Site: brandenburg
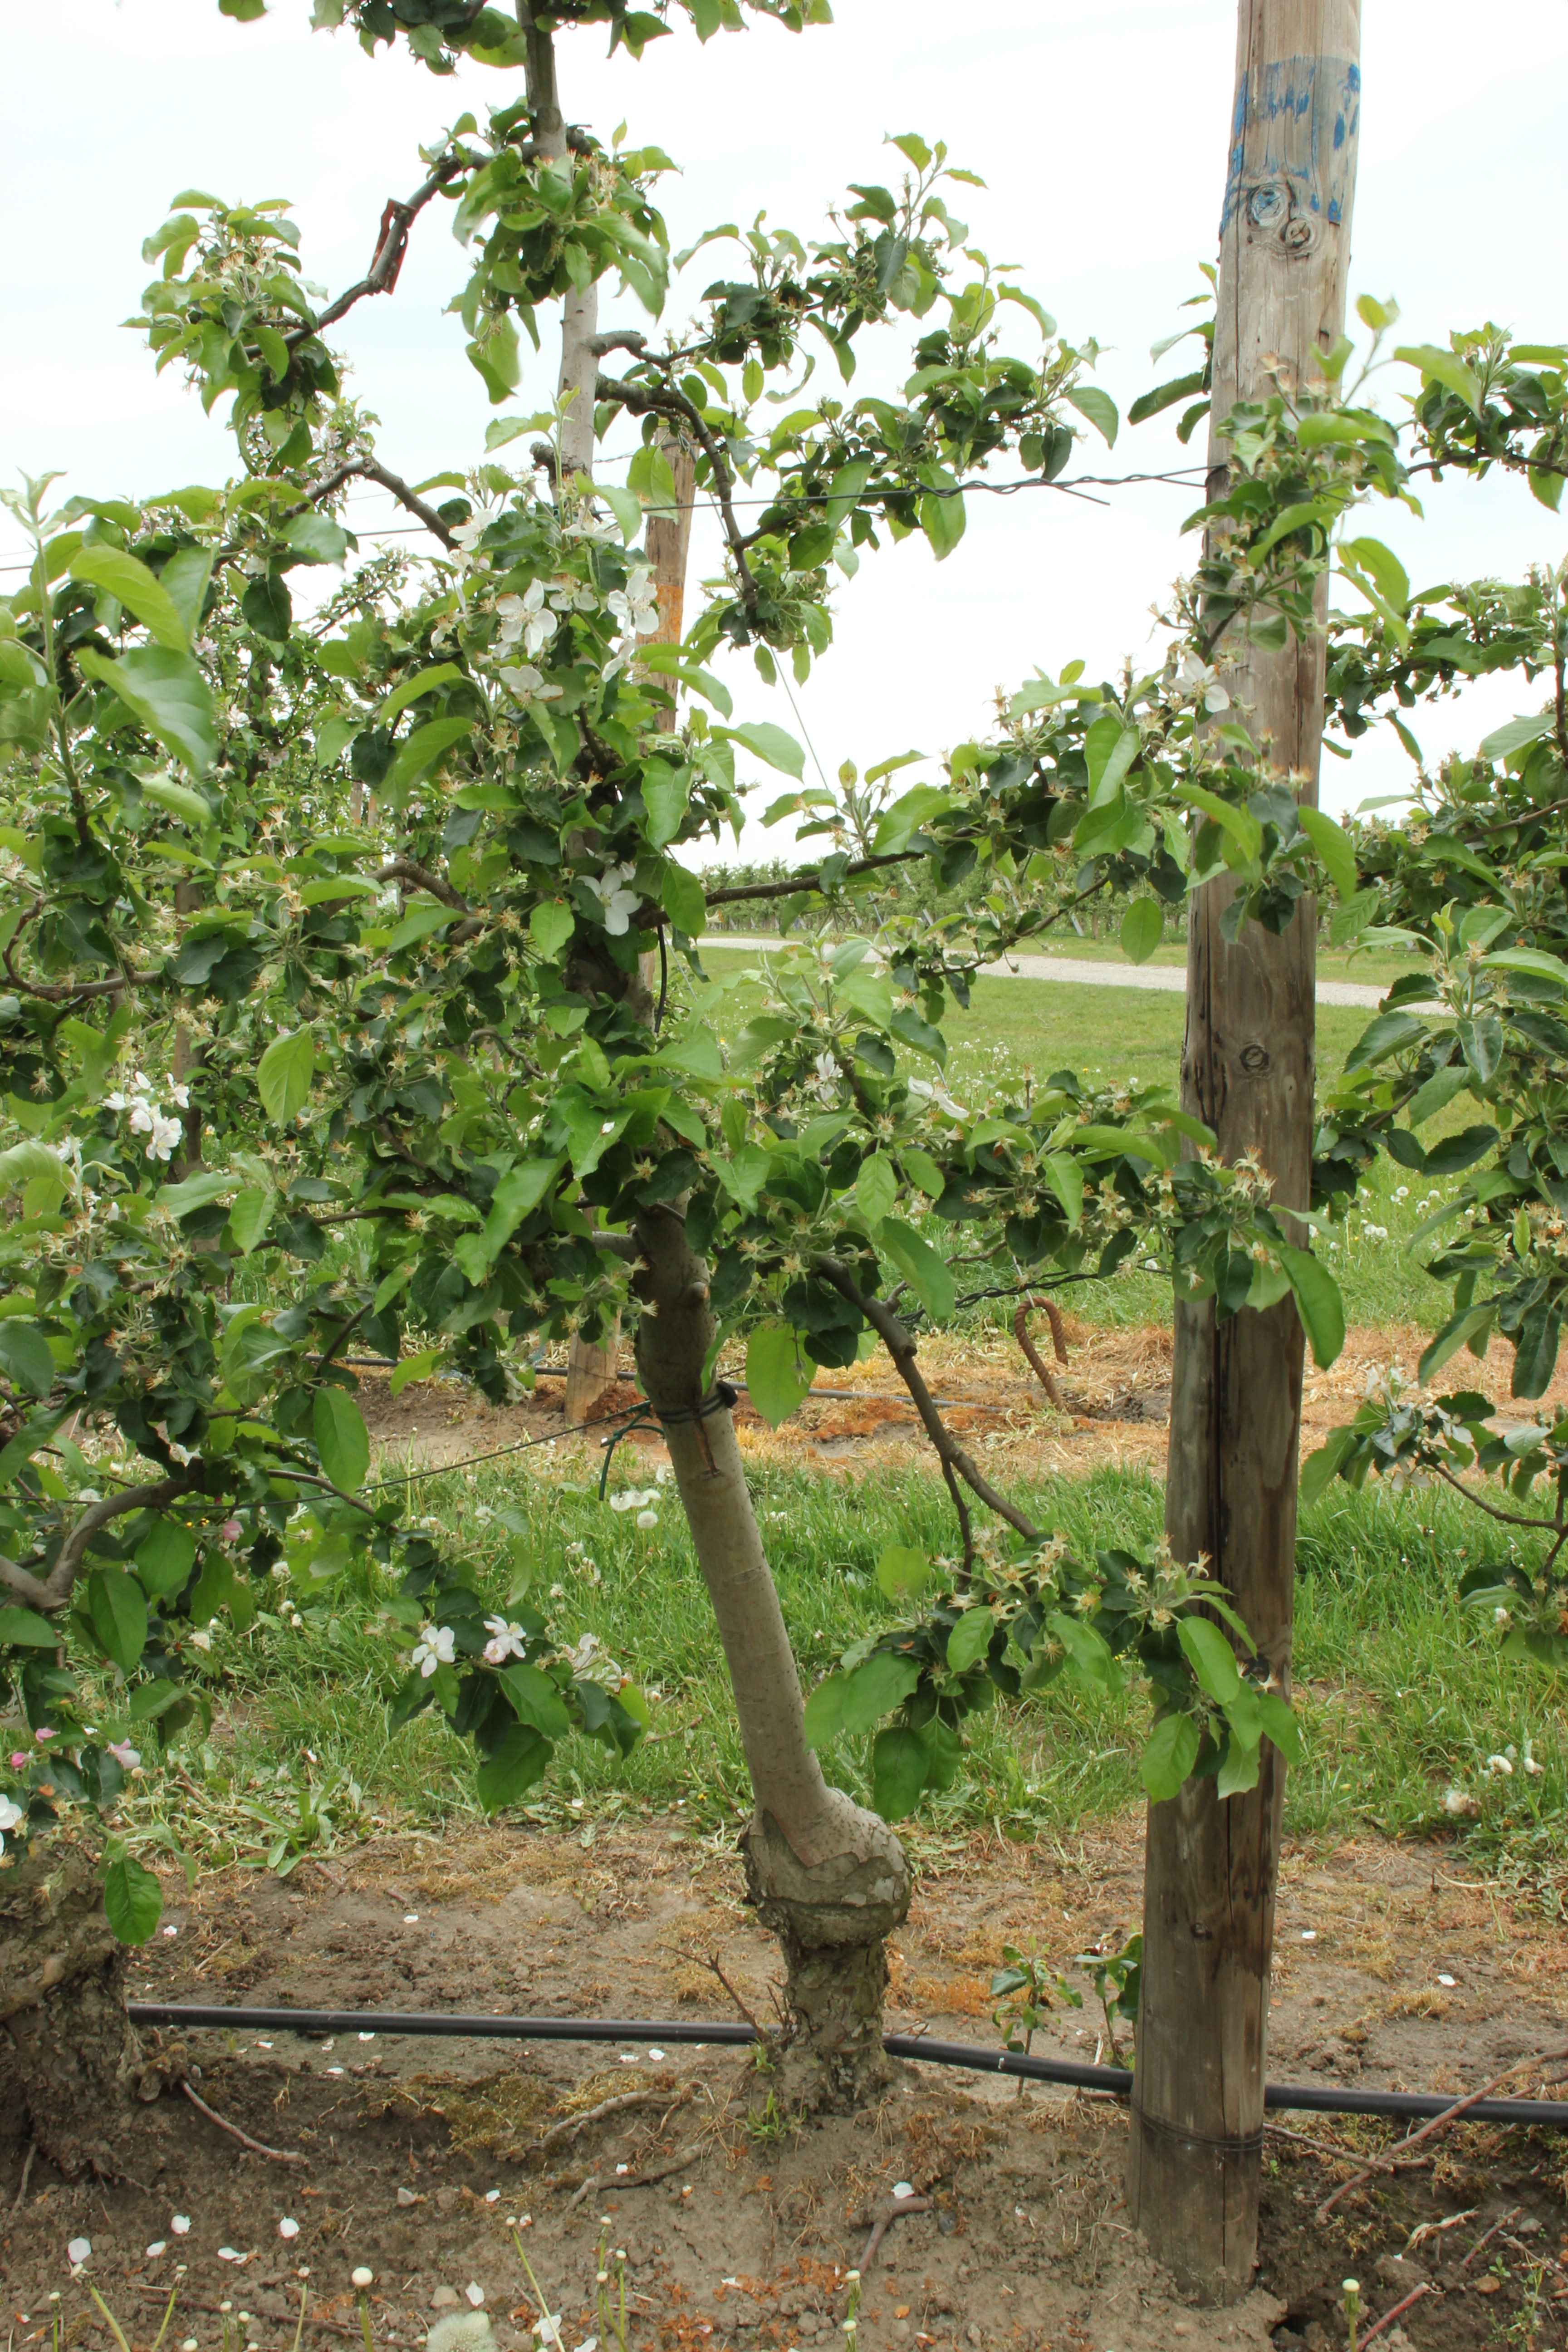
Growth stage (BBCH 67): Flowering